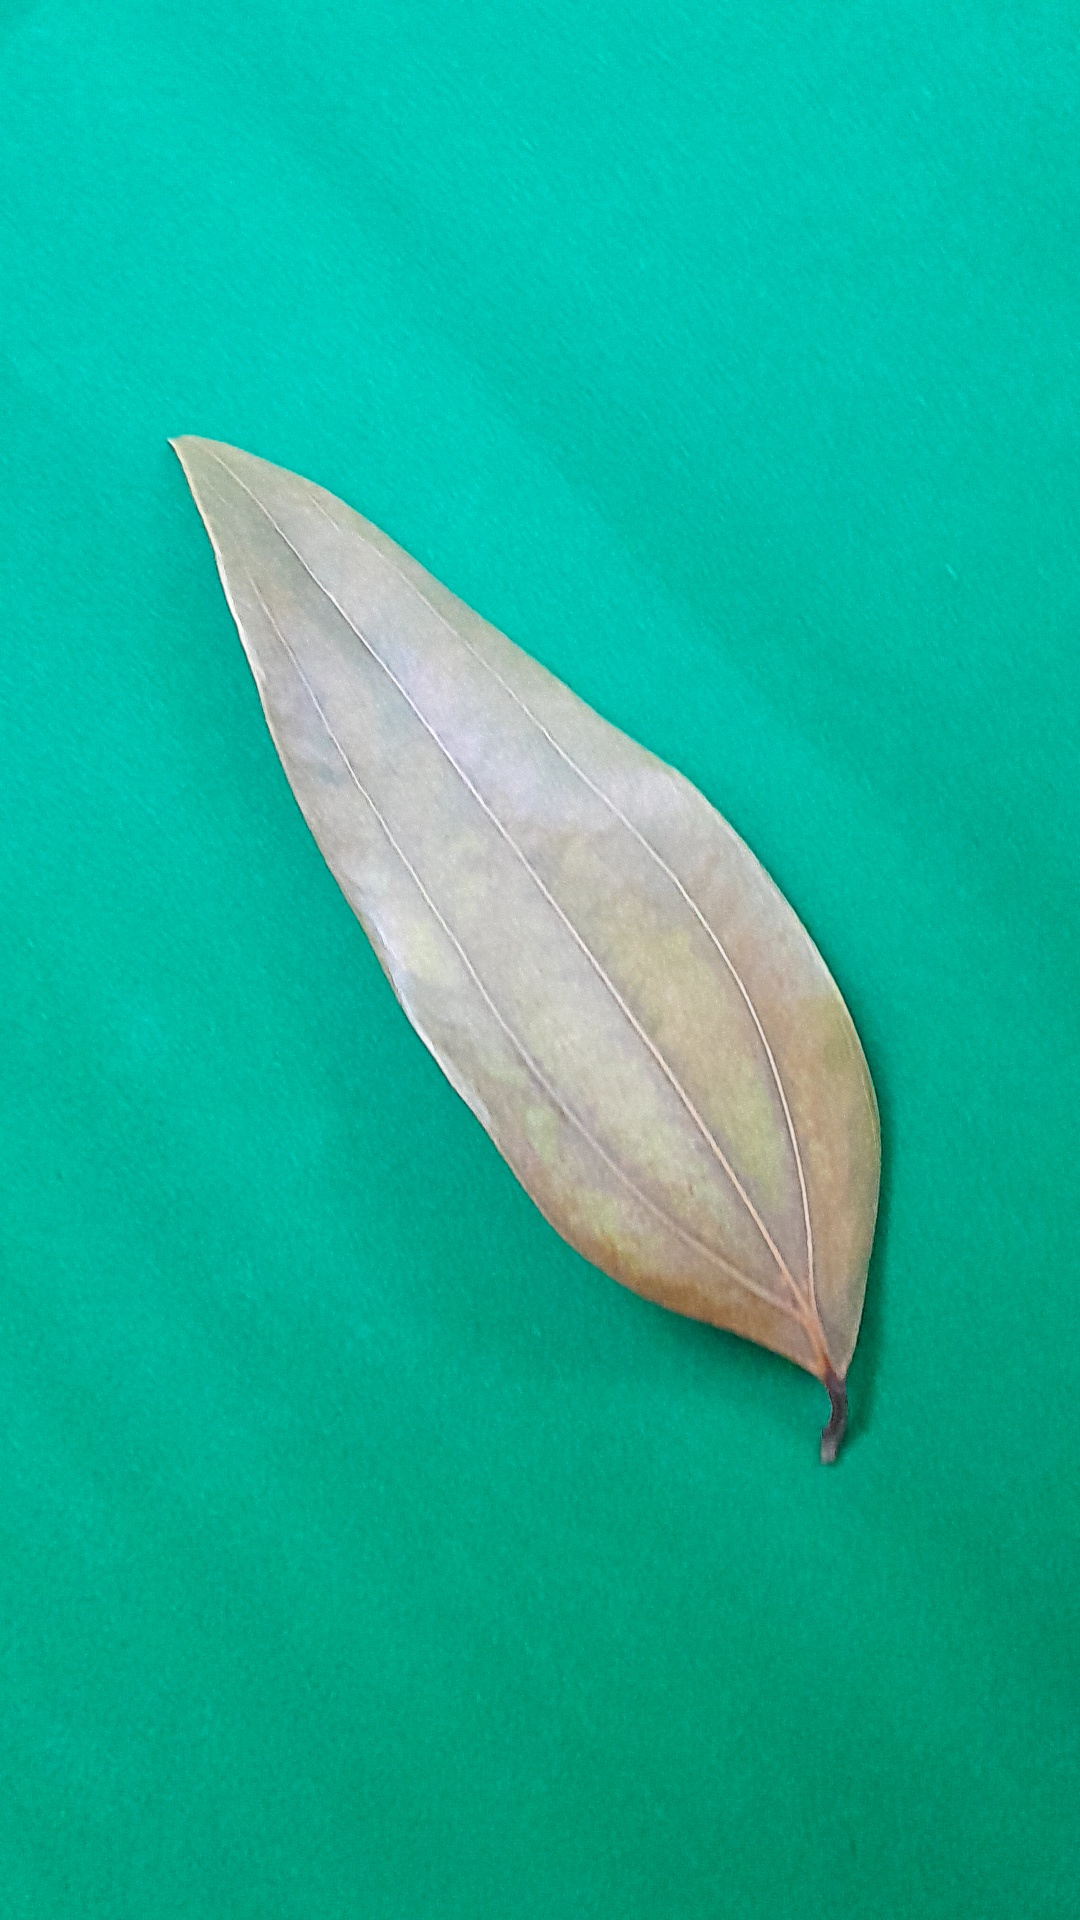
Label: Dry Leaf